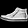
Label: Sneaker